Silicon dioxide

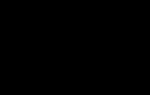
Structural motif found in α-quartz, but also found in almost all forms of silicon dioxide

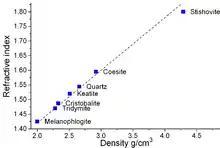
Relationship between refractive index and density for some SiO forms

In the majority of silicon dioxides, the silicon atom shows tetrahedral coordination, with four oxygen atoms surrounding a central Si atom (see 3-D Unit Cell). Thus, SiO forms 3-dimensional network solids in which each silicon atom is covalently bonded in a tetrahedral manner to 4 oxygen atoms. In contrast, CO is a linear molecule. The starkly different structures of the dioxides of carbon and silicon are a manifestation of the double bond rule.